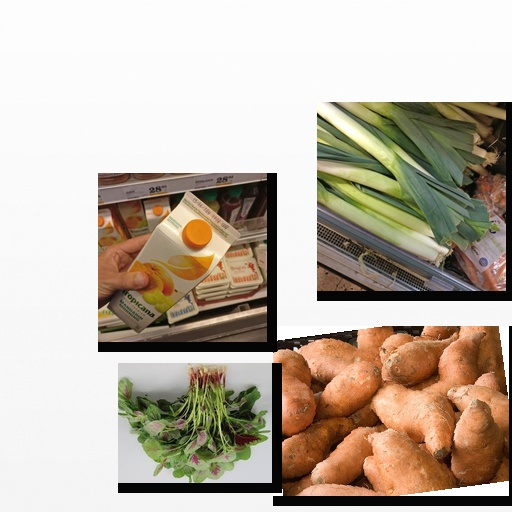
Food items: leek, sweet_potato, amaranth, mandarin_juice